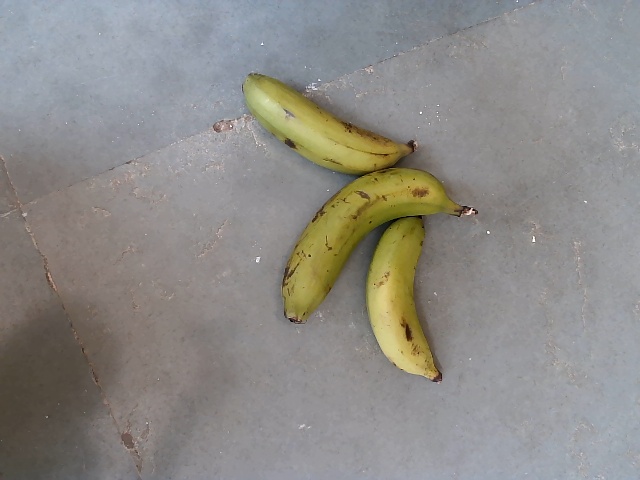
Label: Raw_Banana